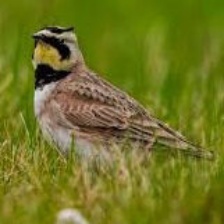
Species: HORNED LARK
Scientific name: EREMOPHILA ALPESTRIS